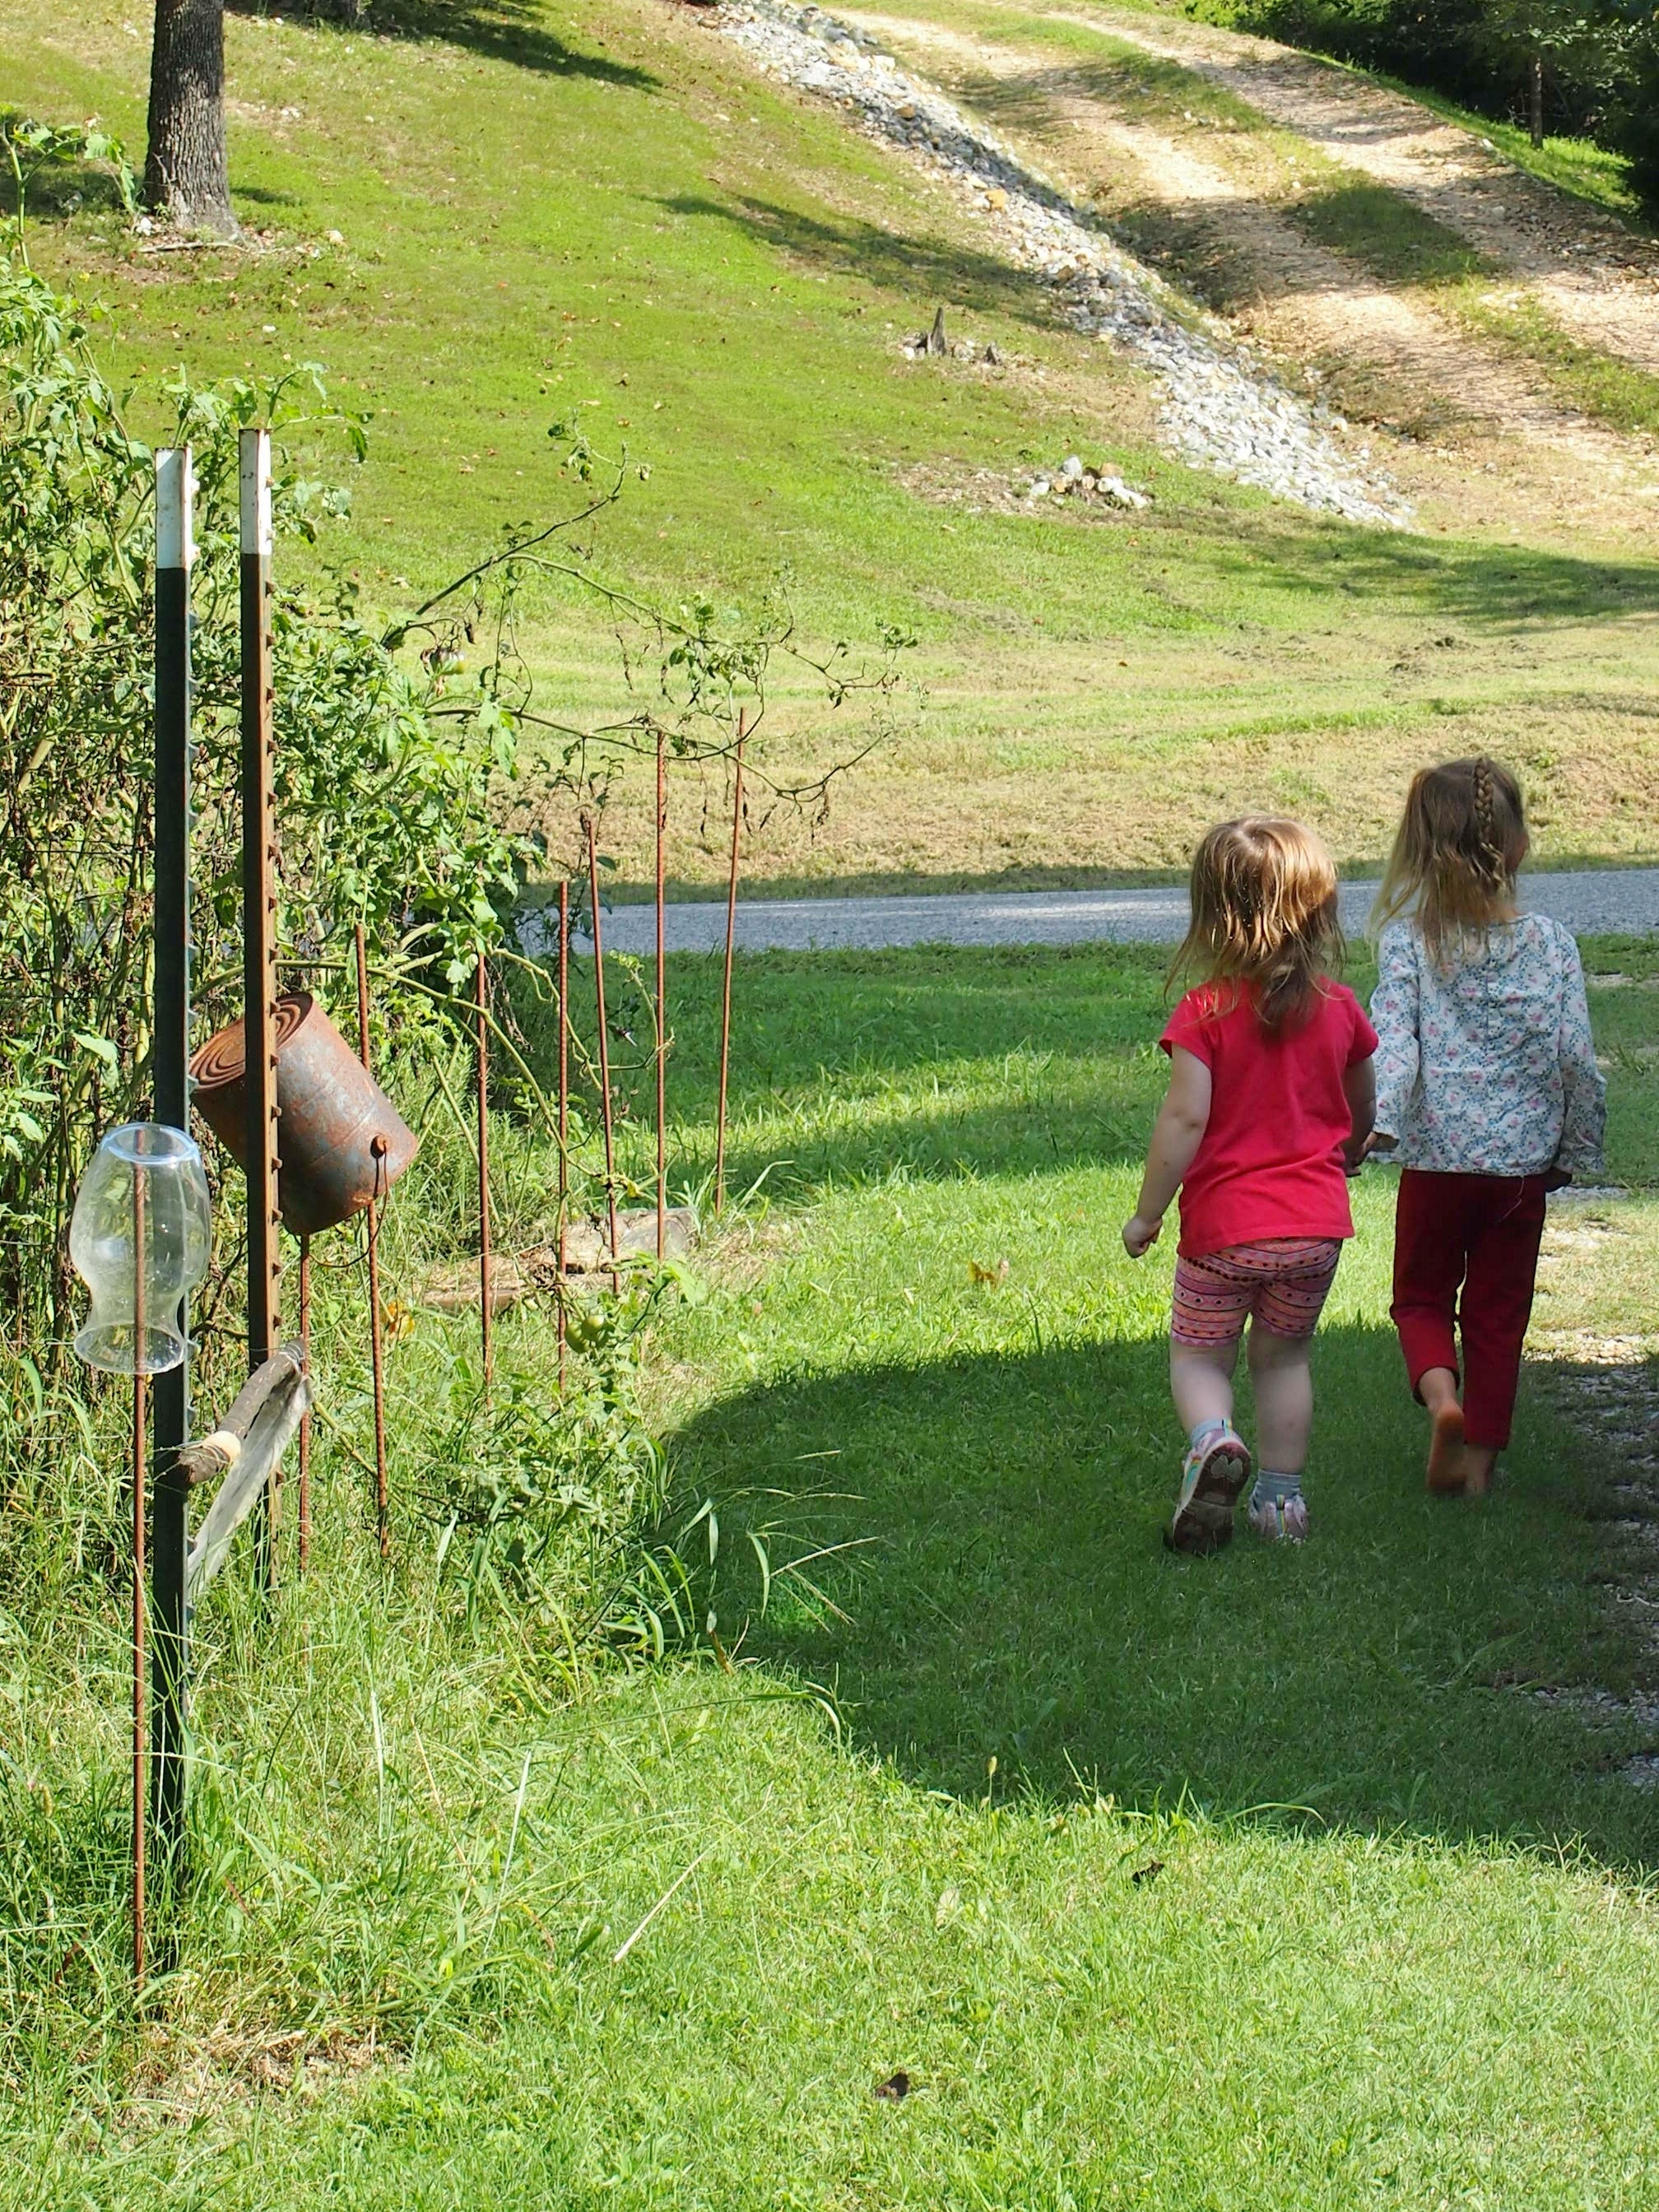
tree, grass, farm, lawn, meadow, flower, friendship, agriculture, garden, together, girls, friends, happiness, yard, rural area